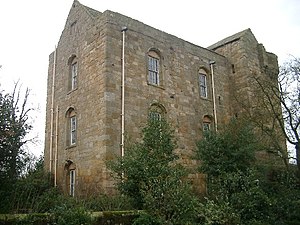
Borge og slotte i England / Northumberland
Denne liste over borge og slotte i England er ikke en liste over alle bygninger og steder, hvor ordet ”castle” indgår i navnet eller en liste over bygninger, som er en borg i middelalderlig henseende. Det er heller ikke en liste over alle borge og slotte, der nogensinde er bygget i England: Mange er forsvundet sporløst, men er hovedsageligt en liste over bygninger og ruiner. De bygninger, som er bevaret, er alle blevet ændret i løbet af historien.